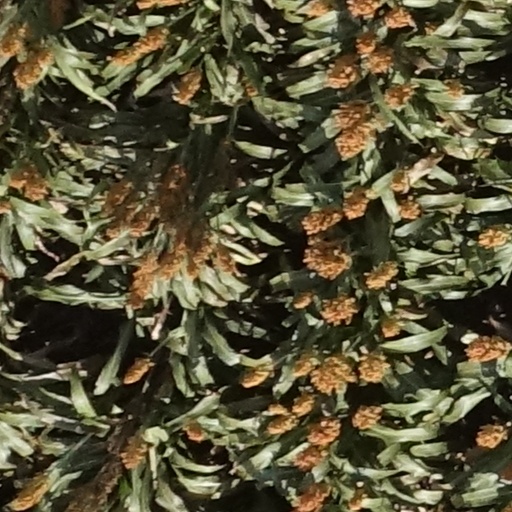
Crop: sorghum